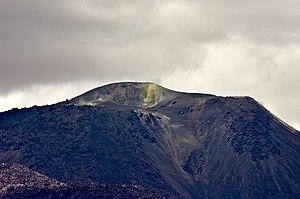
Le Putana, également appelé Jorgencal et Machuca, est un stratovolcan situé à la frontière entre la Bolivie et le Chili.